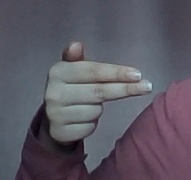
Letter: ghain